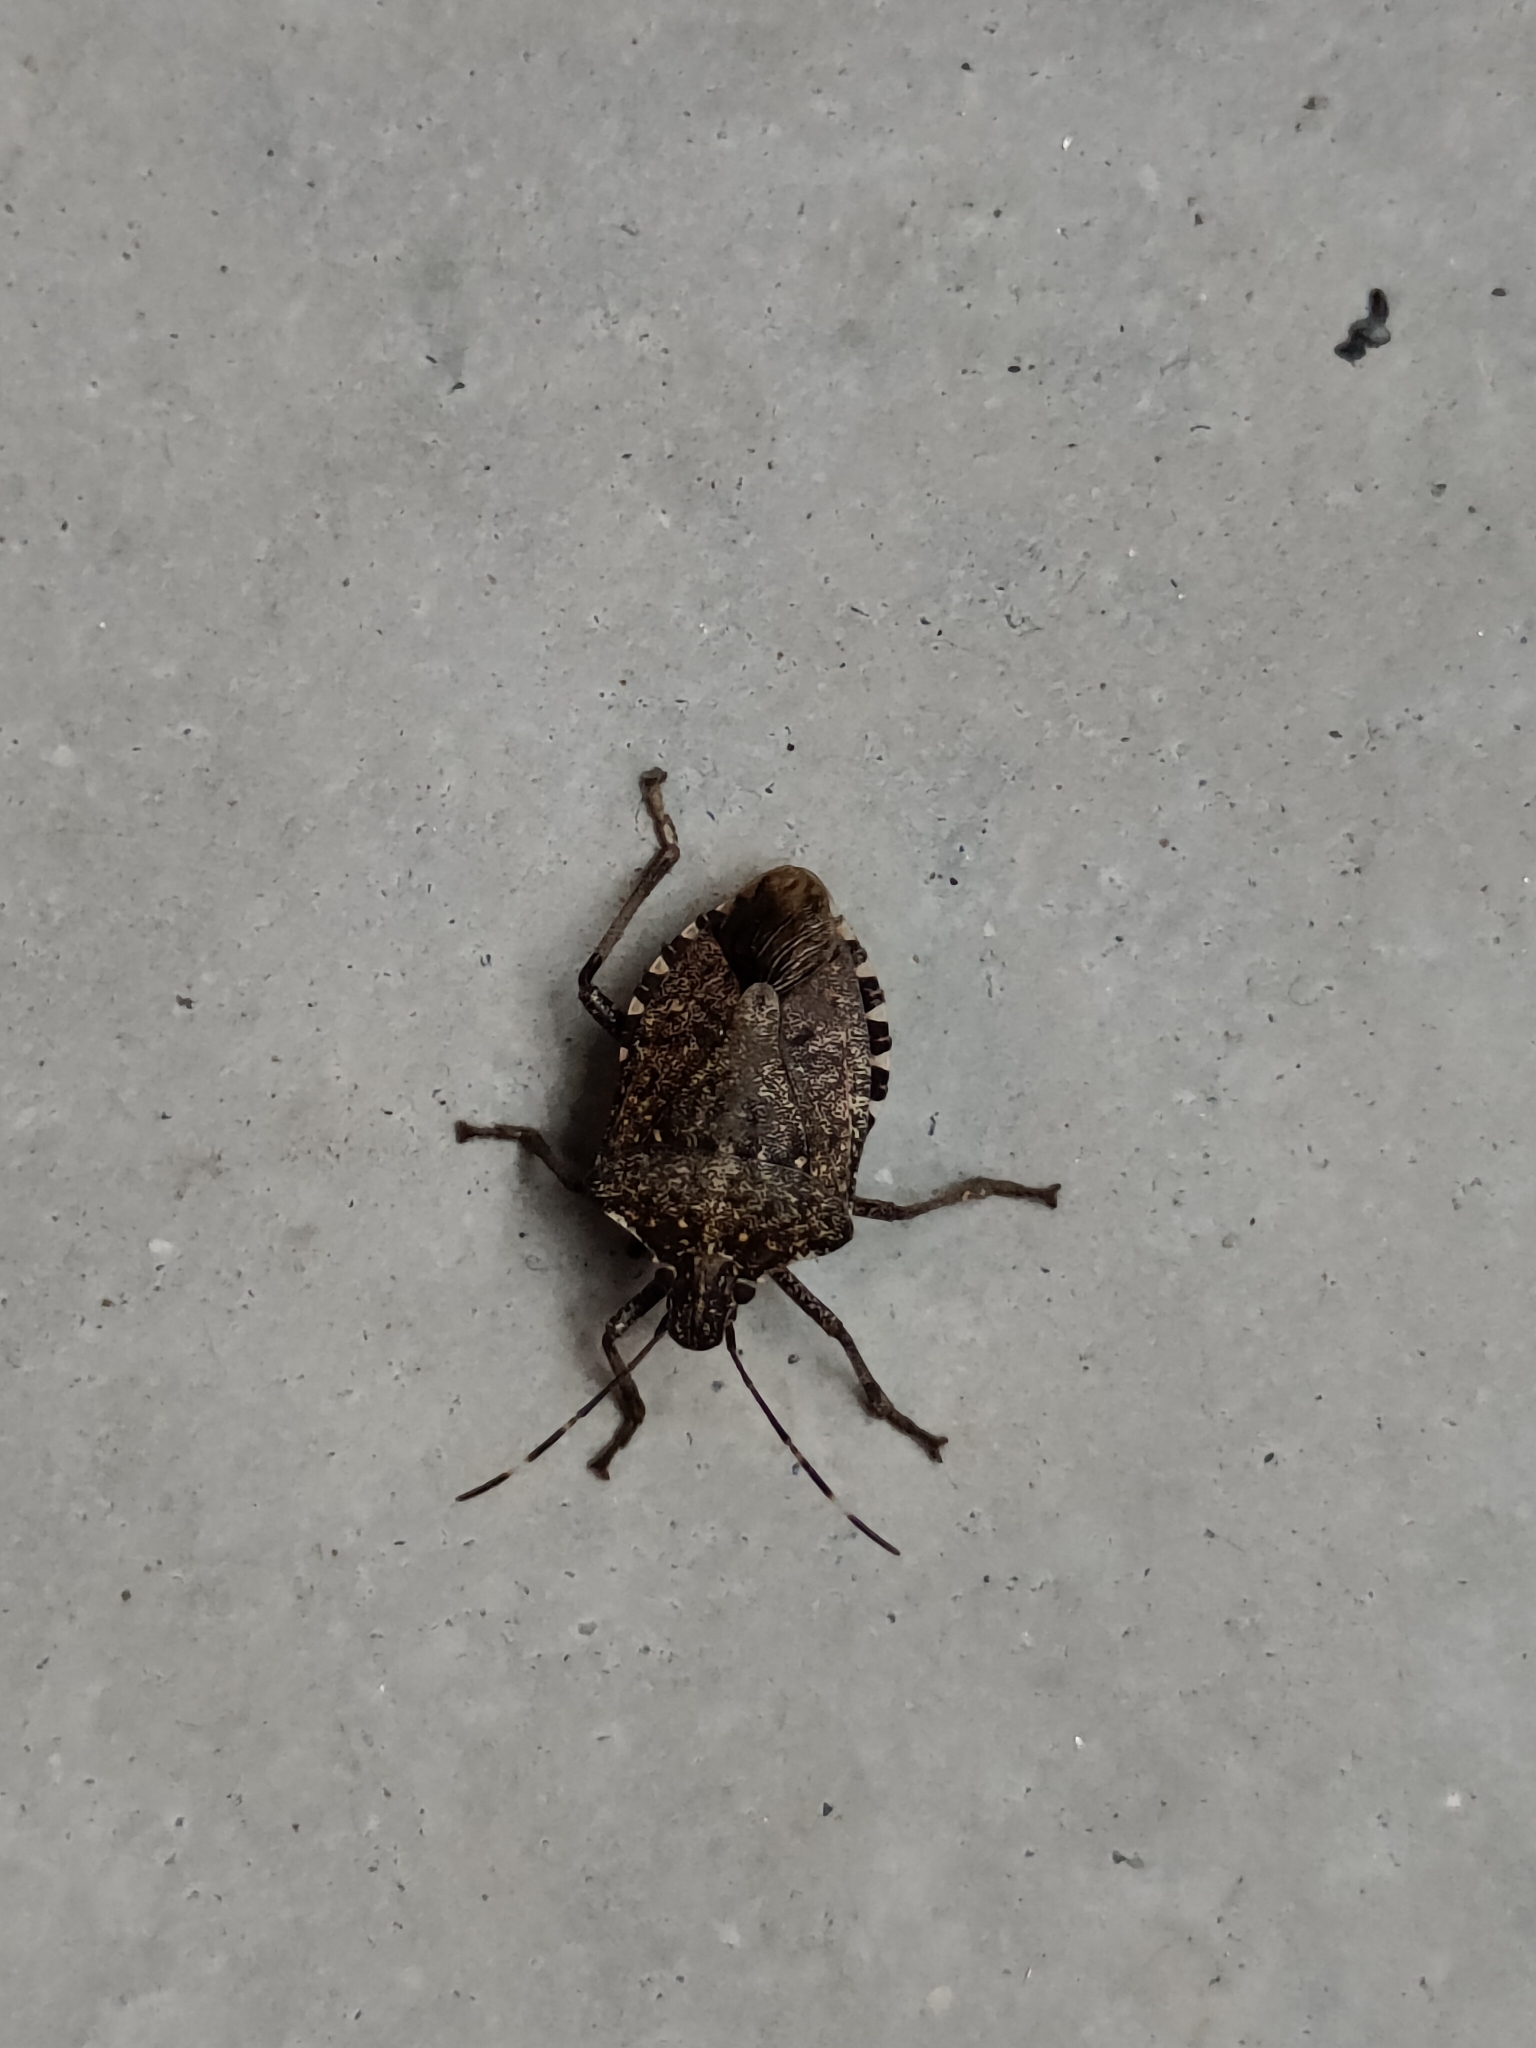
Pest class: stink_bug